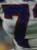
Number: 7